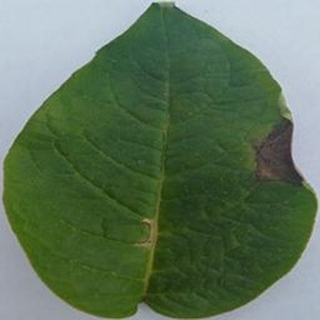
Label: potato_late_blight